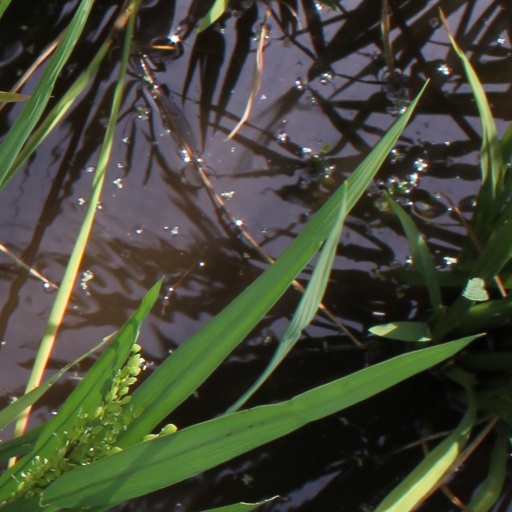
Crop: rice